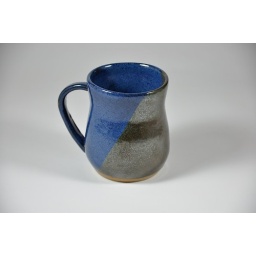
Coffee mug in blue and steel